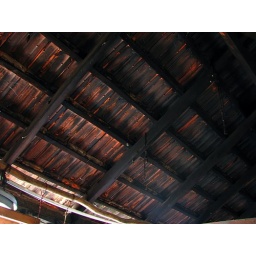
An old roof in Hanimaadhoo, the dark colour is from the wood burned form the kitchen